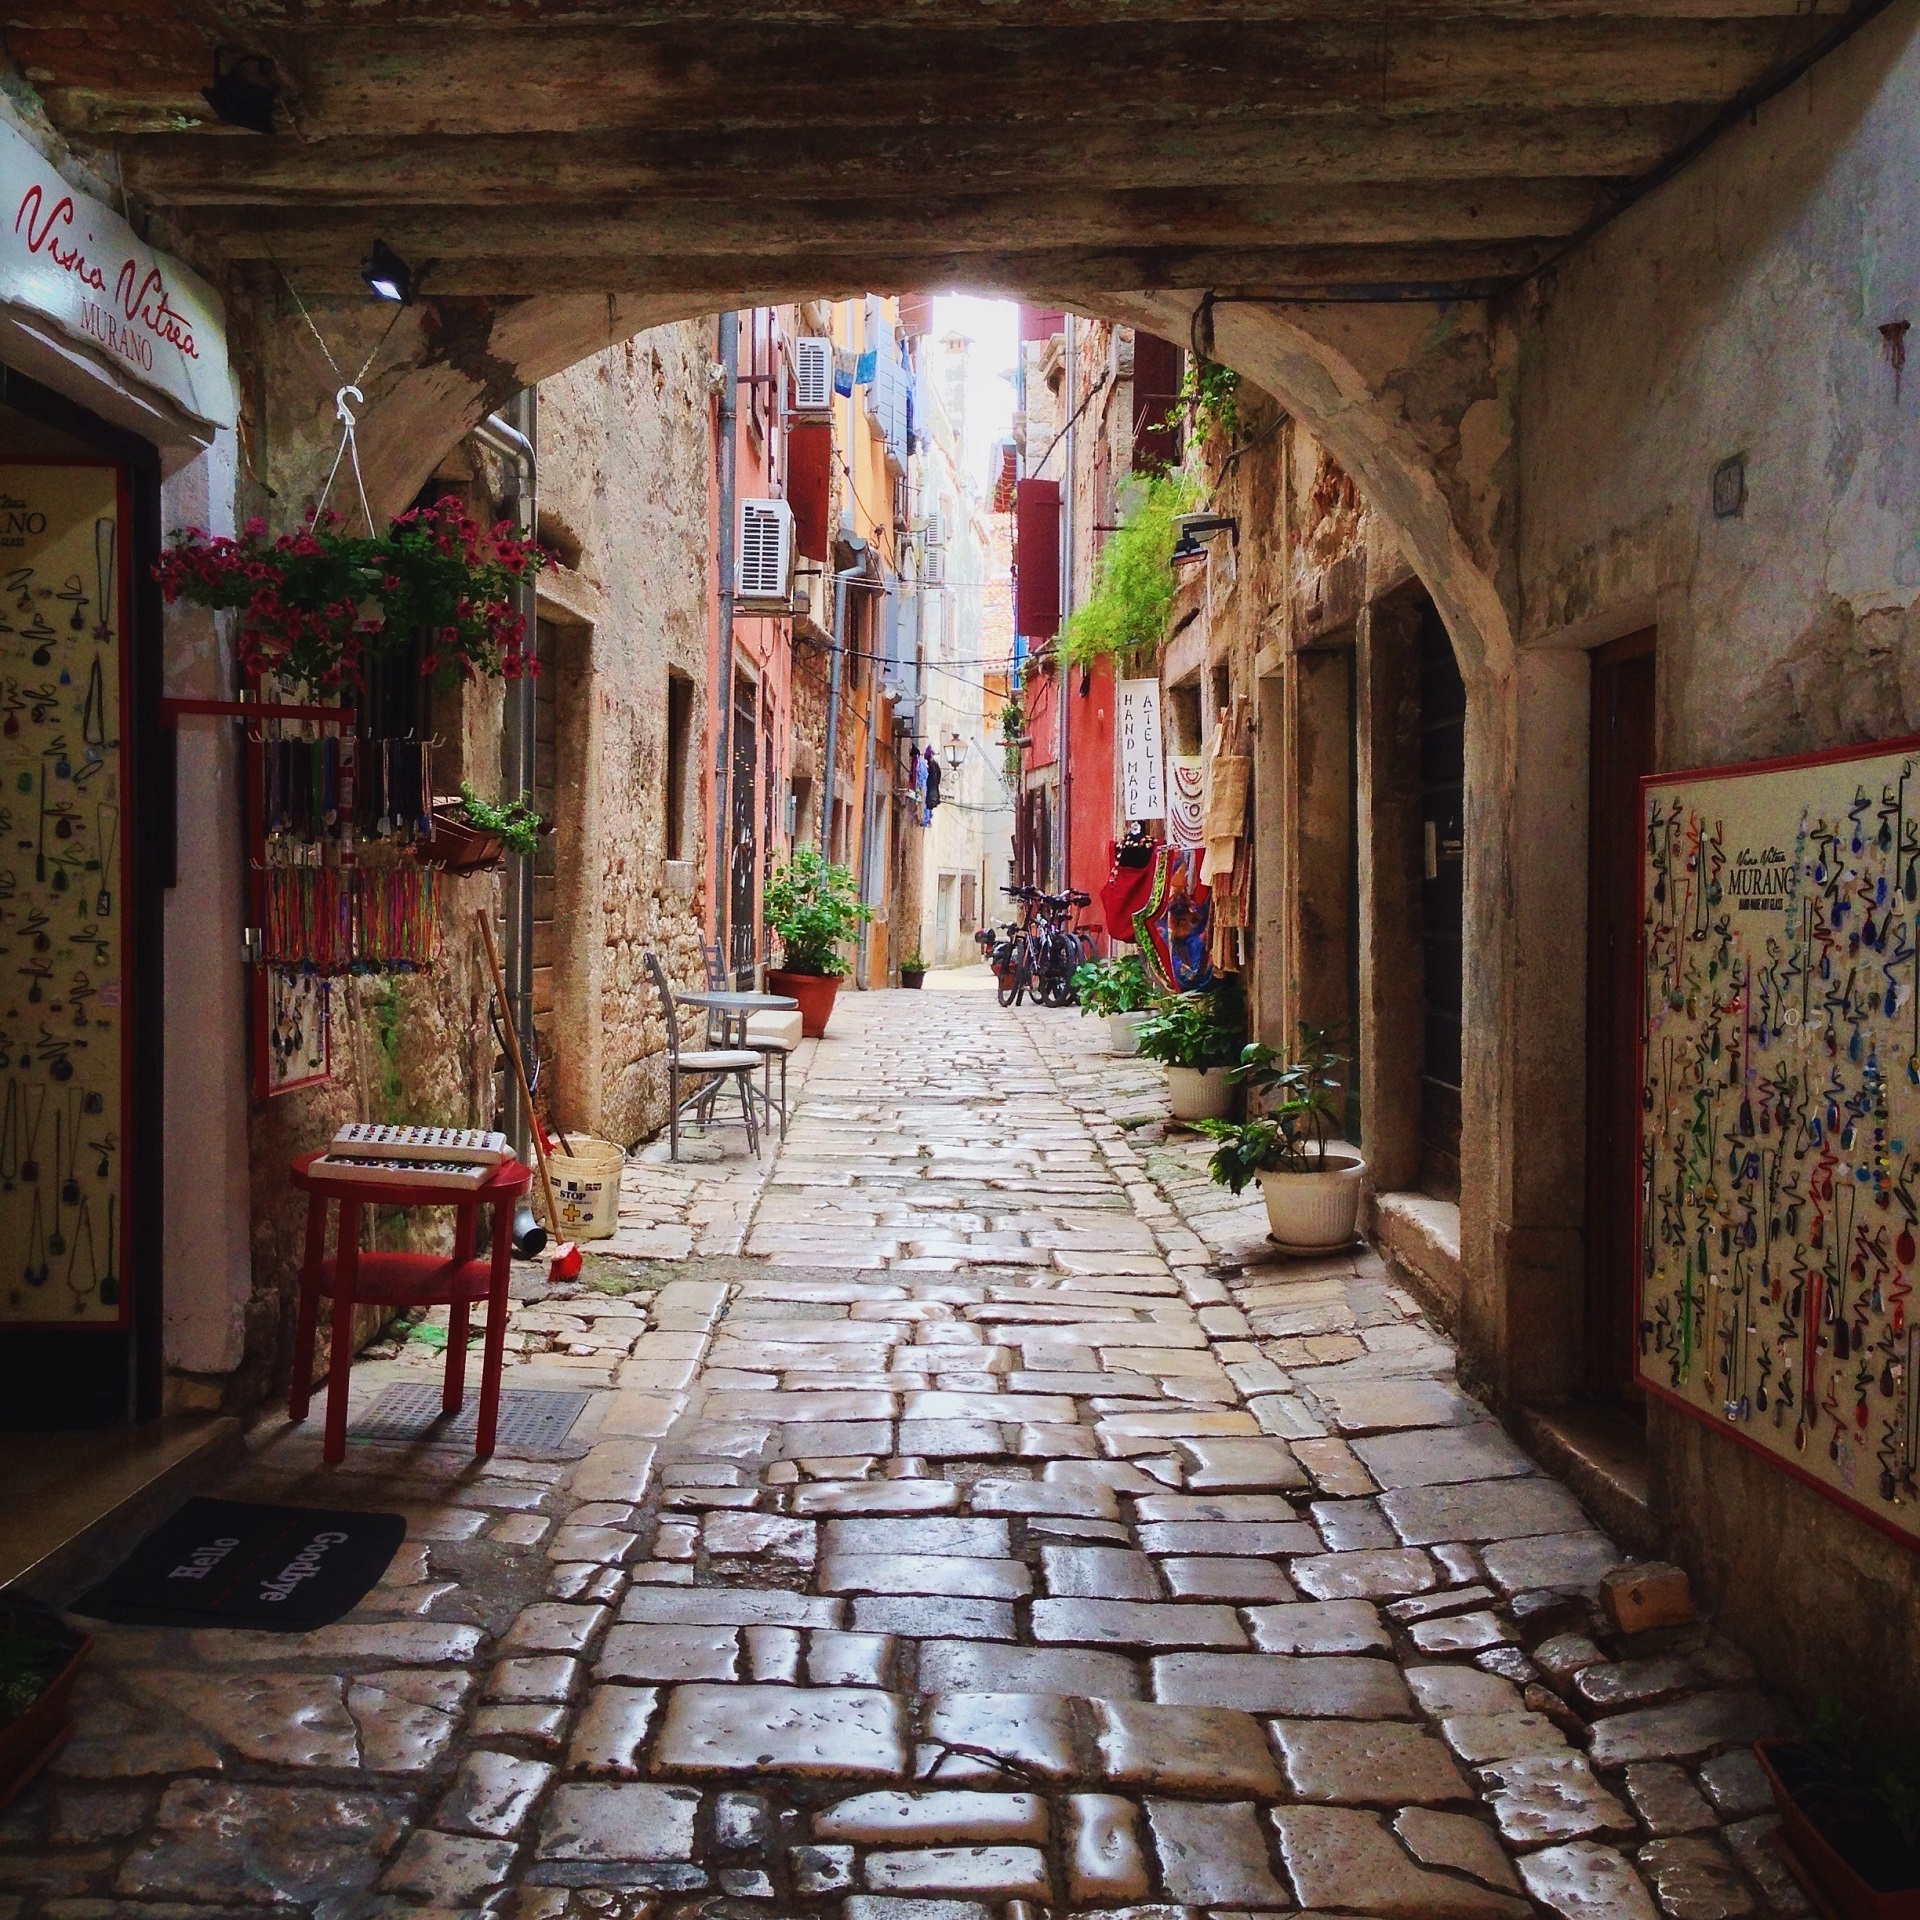
architecture, road, street, town, old, alley, home, walkway, village, europe, italy, venice, residential, outdoors, stones, courtyard, temple, buildings, arches, estate, traditional, middle ages, entrances, ancient history, human settlement